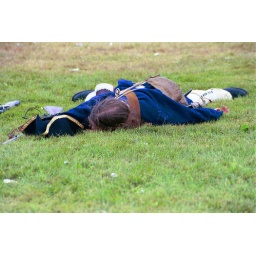
A French soldier lies on the field after being hit by a British ball during a French and Indian war reenactment